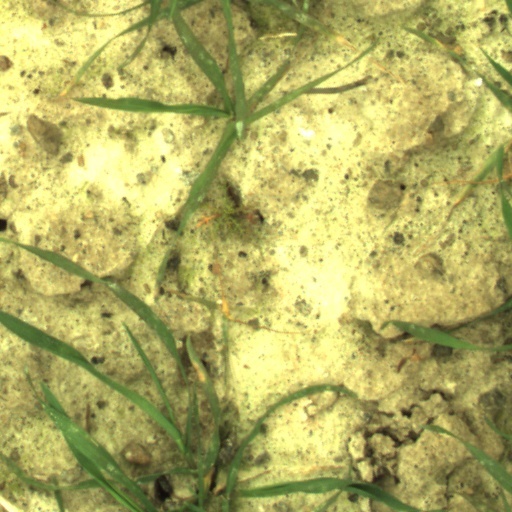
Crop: wheat